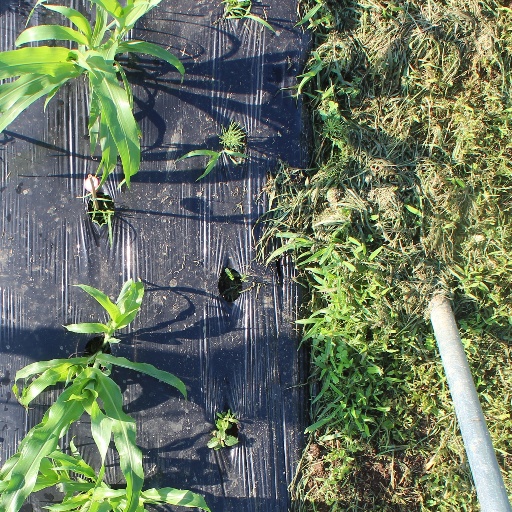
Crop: sorghum